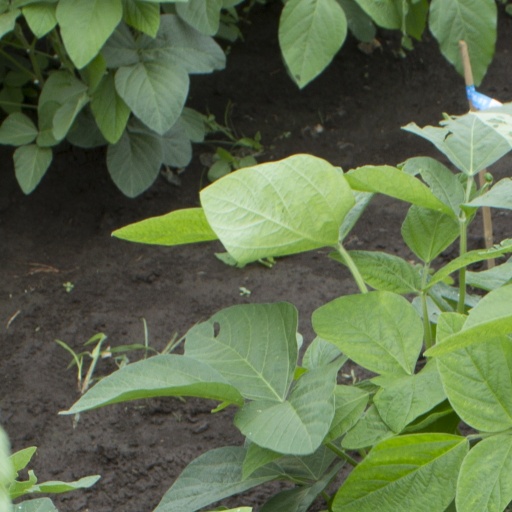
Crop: soybean